Lutherkirche, Wiesbaden

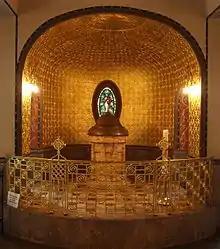
Baptismal chapel

By 1903, population growth in Wiesbaden necessitated the building of a fourth Protestant church. The city already had three: the Marktkirche, the Bergkirche and the Ringkirche. The latest of these, the Ringkirche, had been consecrated only nine years earlier; designed by Johannes Otzen the construction of the church had followed the principles of the Wiesbadener Programm. These principles had met with wide acclaim. They were followed again in the planning of the new church. In 1905 the architectural competition the program required was held. After shortlisting three proposals, the congregation decided on a design by Friedrich Pützer from Darmstadt on 8 June 1906. He was an architect and professor at the Technische Hochschule Darmstadt. Pützer was not associated with the Darmstadt Artists' Colony at the , but shared their interest in overcoming historicism. The jury included the architects Hermann Eggert and Franz Schwechten, the Wiesbaden building inspector Richard Saran and the minister Emil Veesenmeyer, who had developed the with Johannes Otzen.